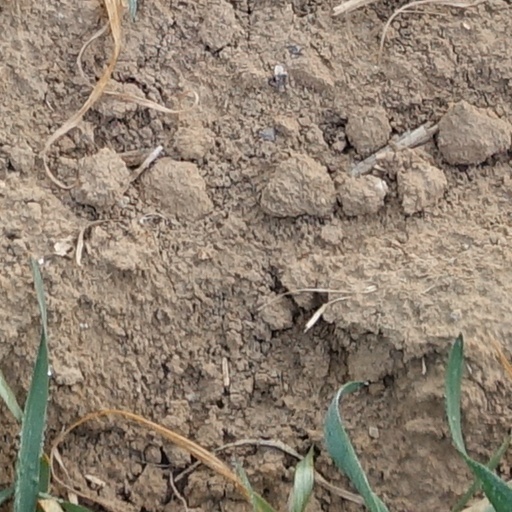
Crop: wheat